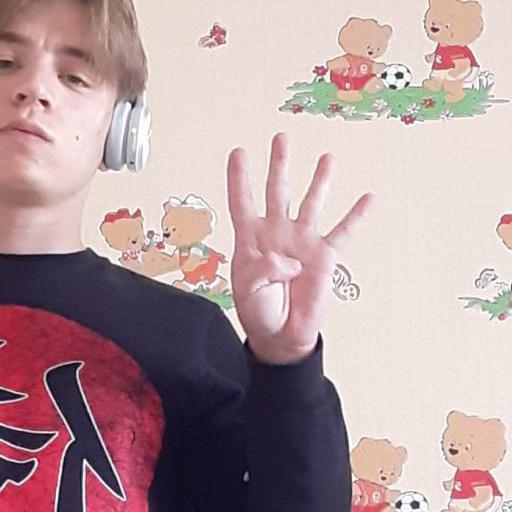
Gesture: four